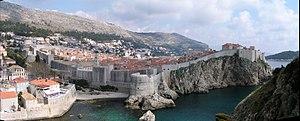
Mur d'enceinte autour de la vieille ville de Dubrovnik